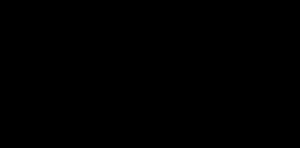
Fisken som kristent symbol
Fisken
Fisken er fra gammel tid brugt som et kristent symbol. I de første århundreder efter Kristi fødsel, da den nye tros tilhængere ofte var udsat for forfølgelse, brugtes fisken som gensidigt kendetegn mellem kristne.